AMC Airlines

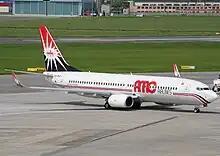
Boeing 737-800 of AMC Airlines

Since 2006 the airline has frequently leased Boeing 737-800s from Eurocypria. AMC historical fleet was Boeing 737-200 and Airbus A300B4.